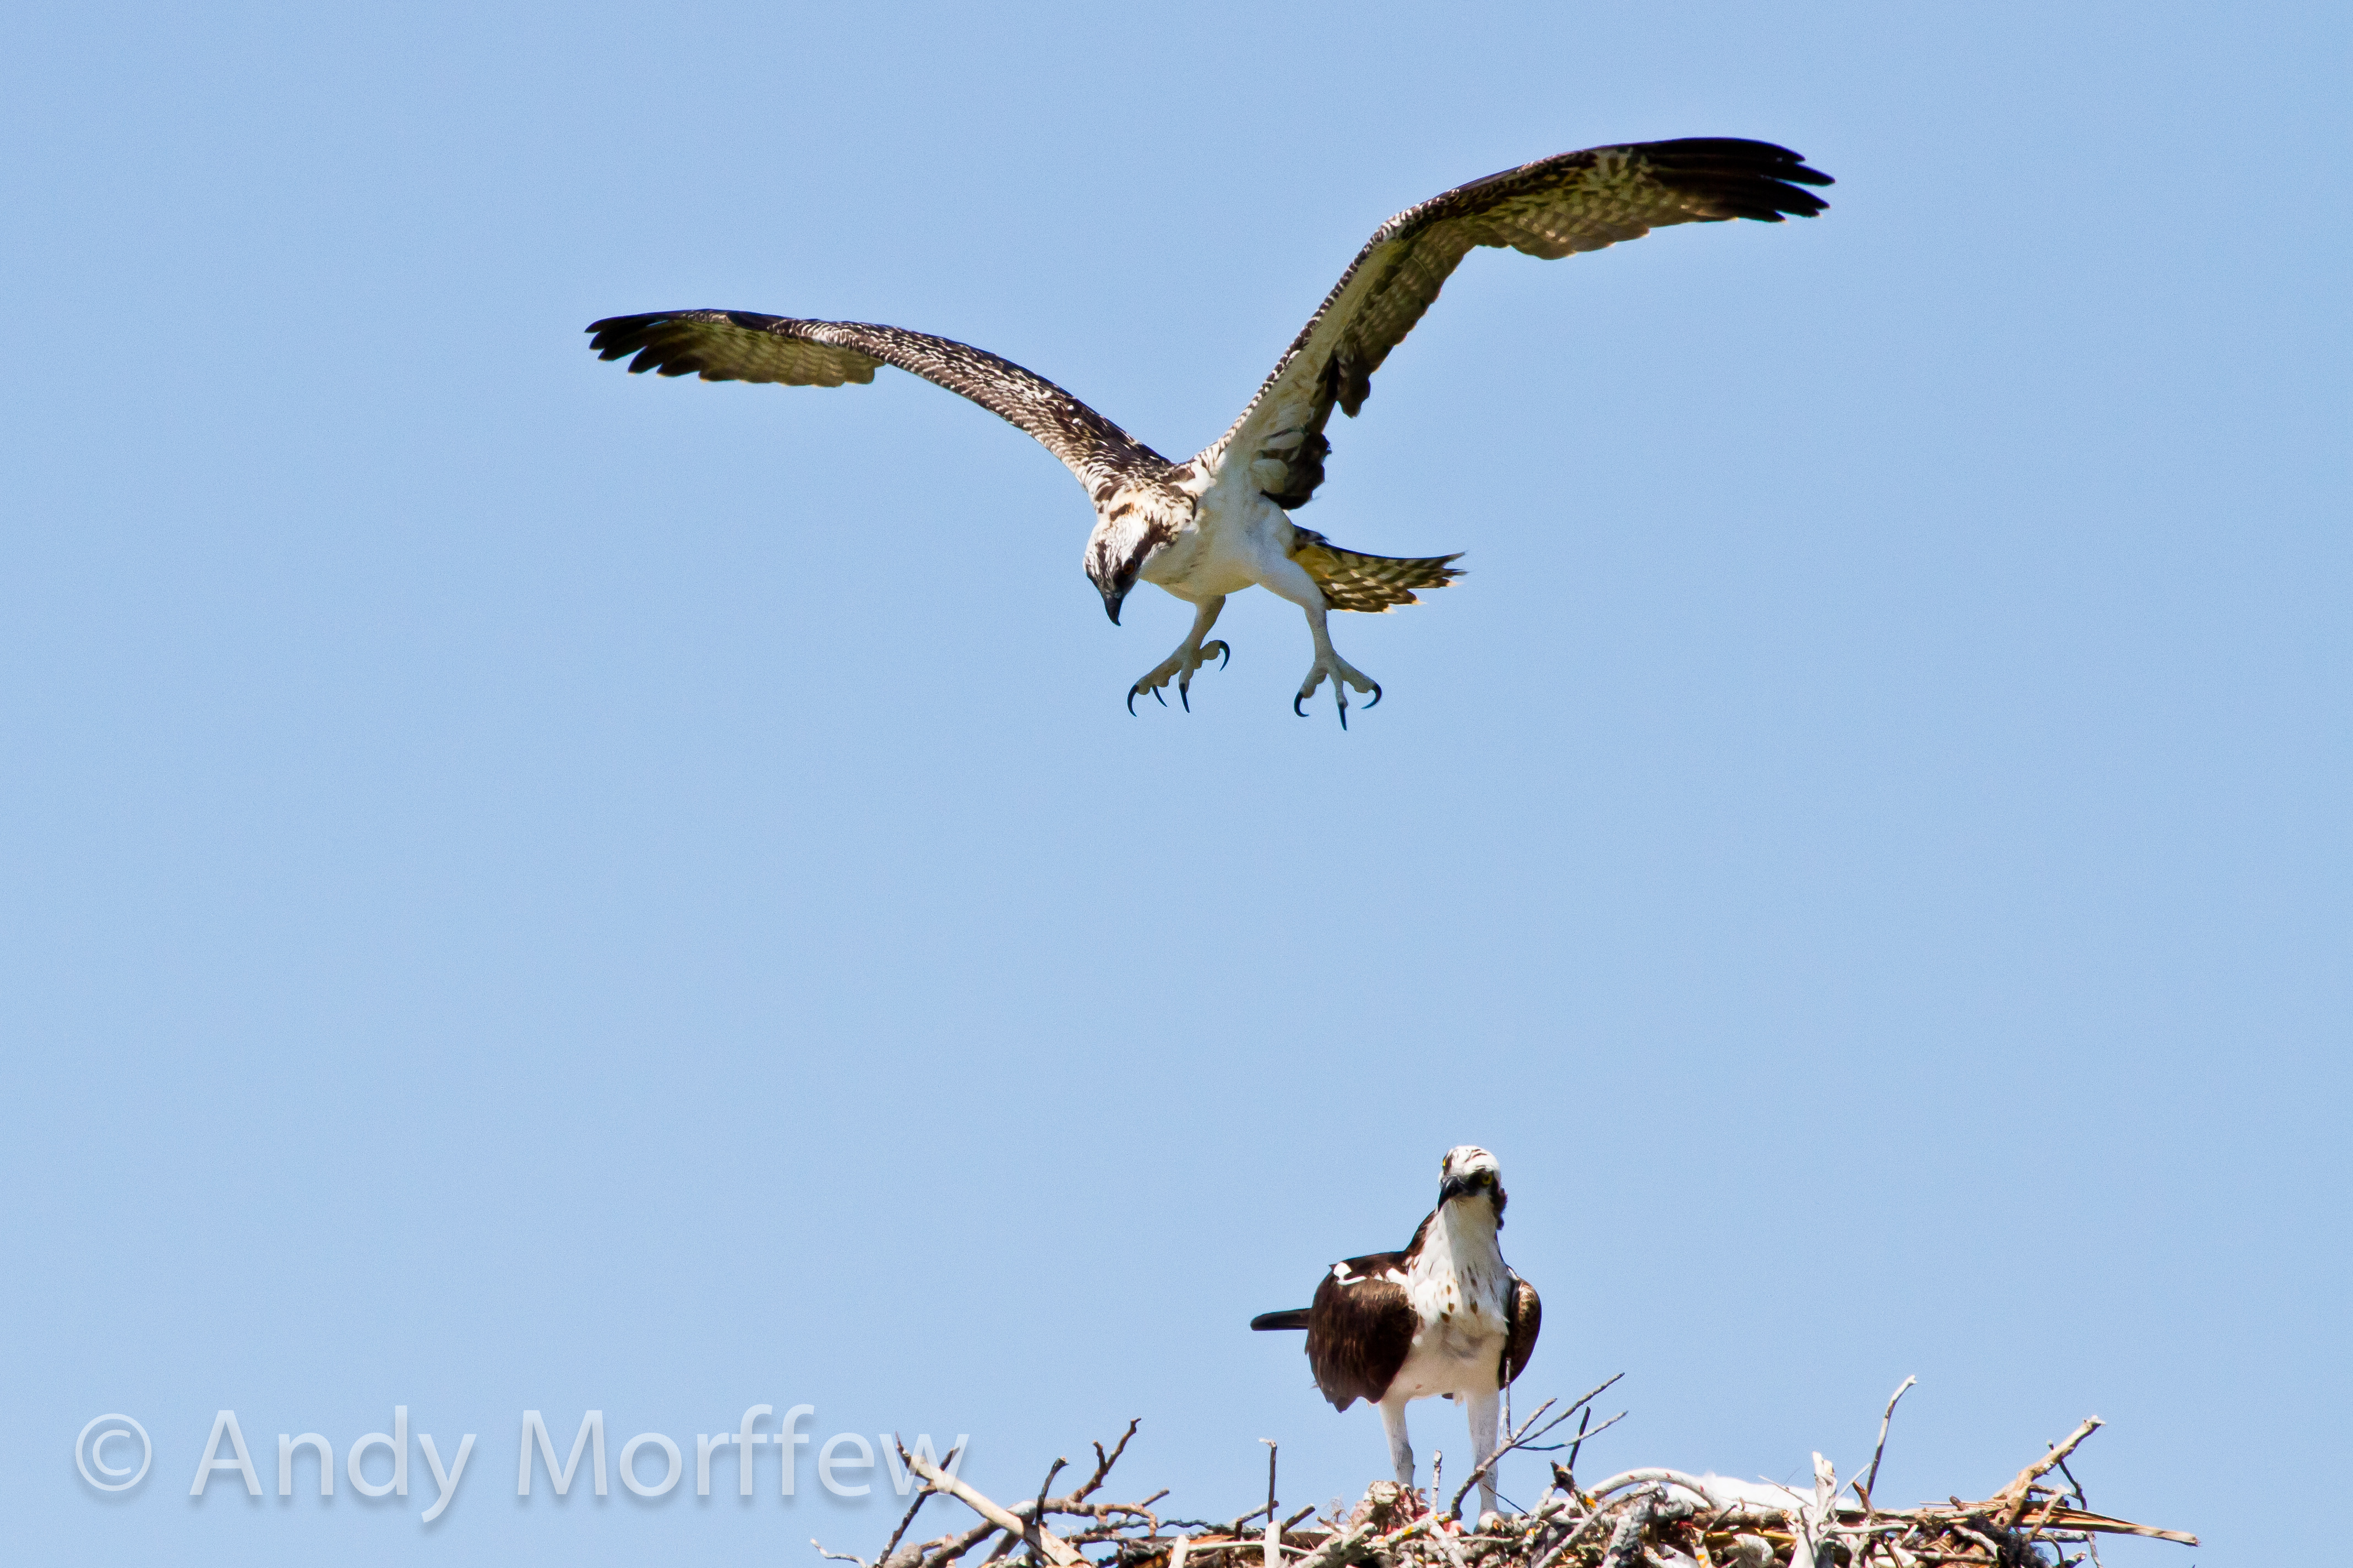
bird, wing, flying, wildlife, beak, flight, eagle, fauna, bird of prey, bald eagle, vertebrate, osprey, nest, fledging, falcon, florida, buzzard, andymorffew, morffew, marcoisland, tigertailbeach, accipitriformes